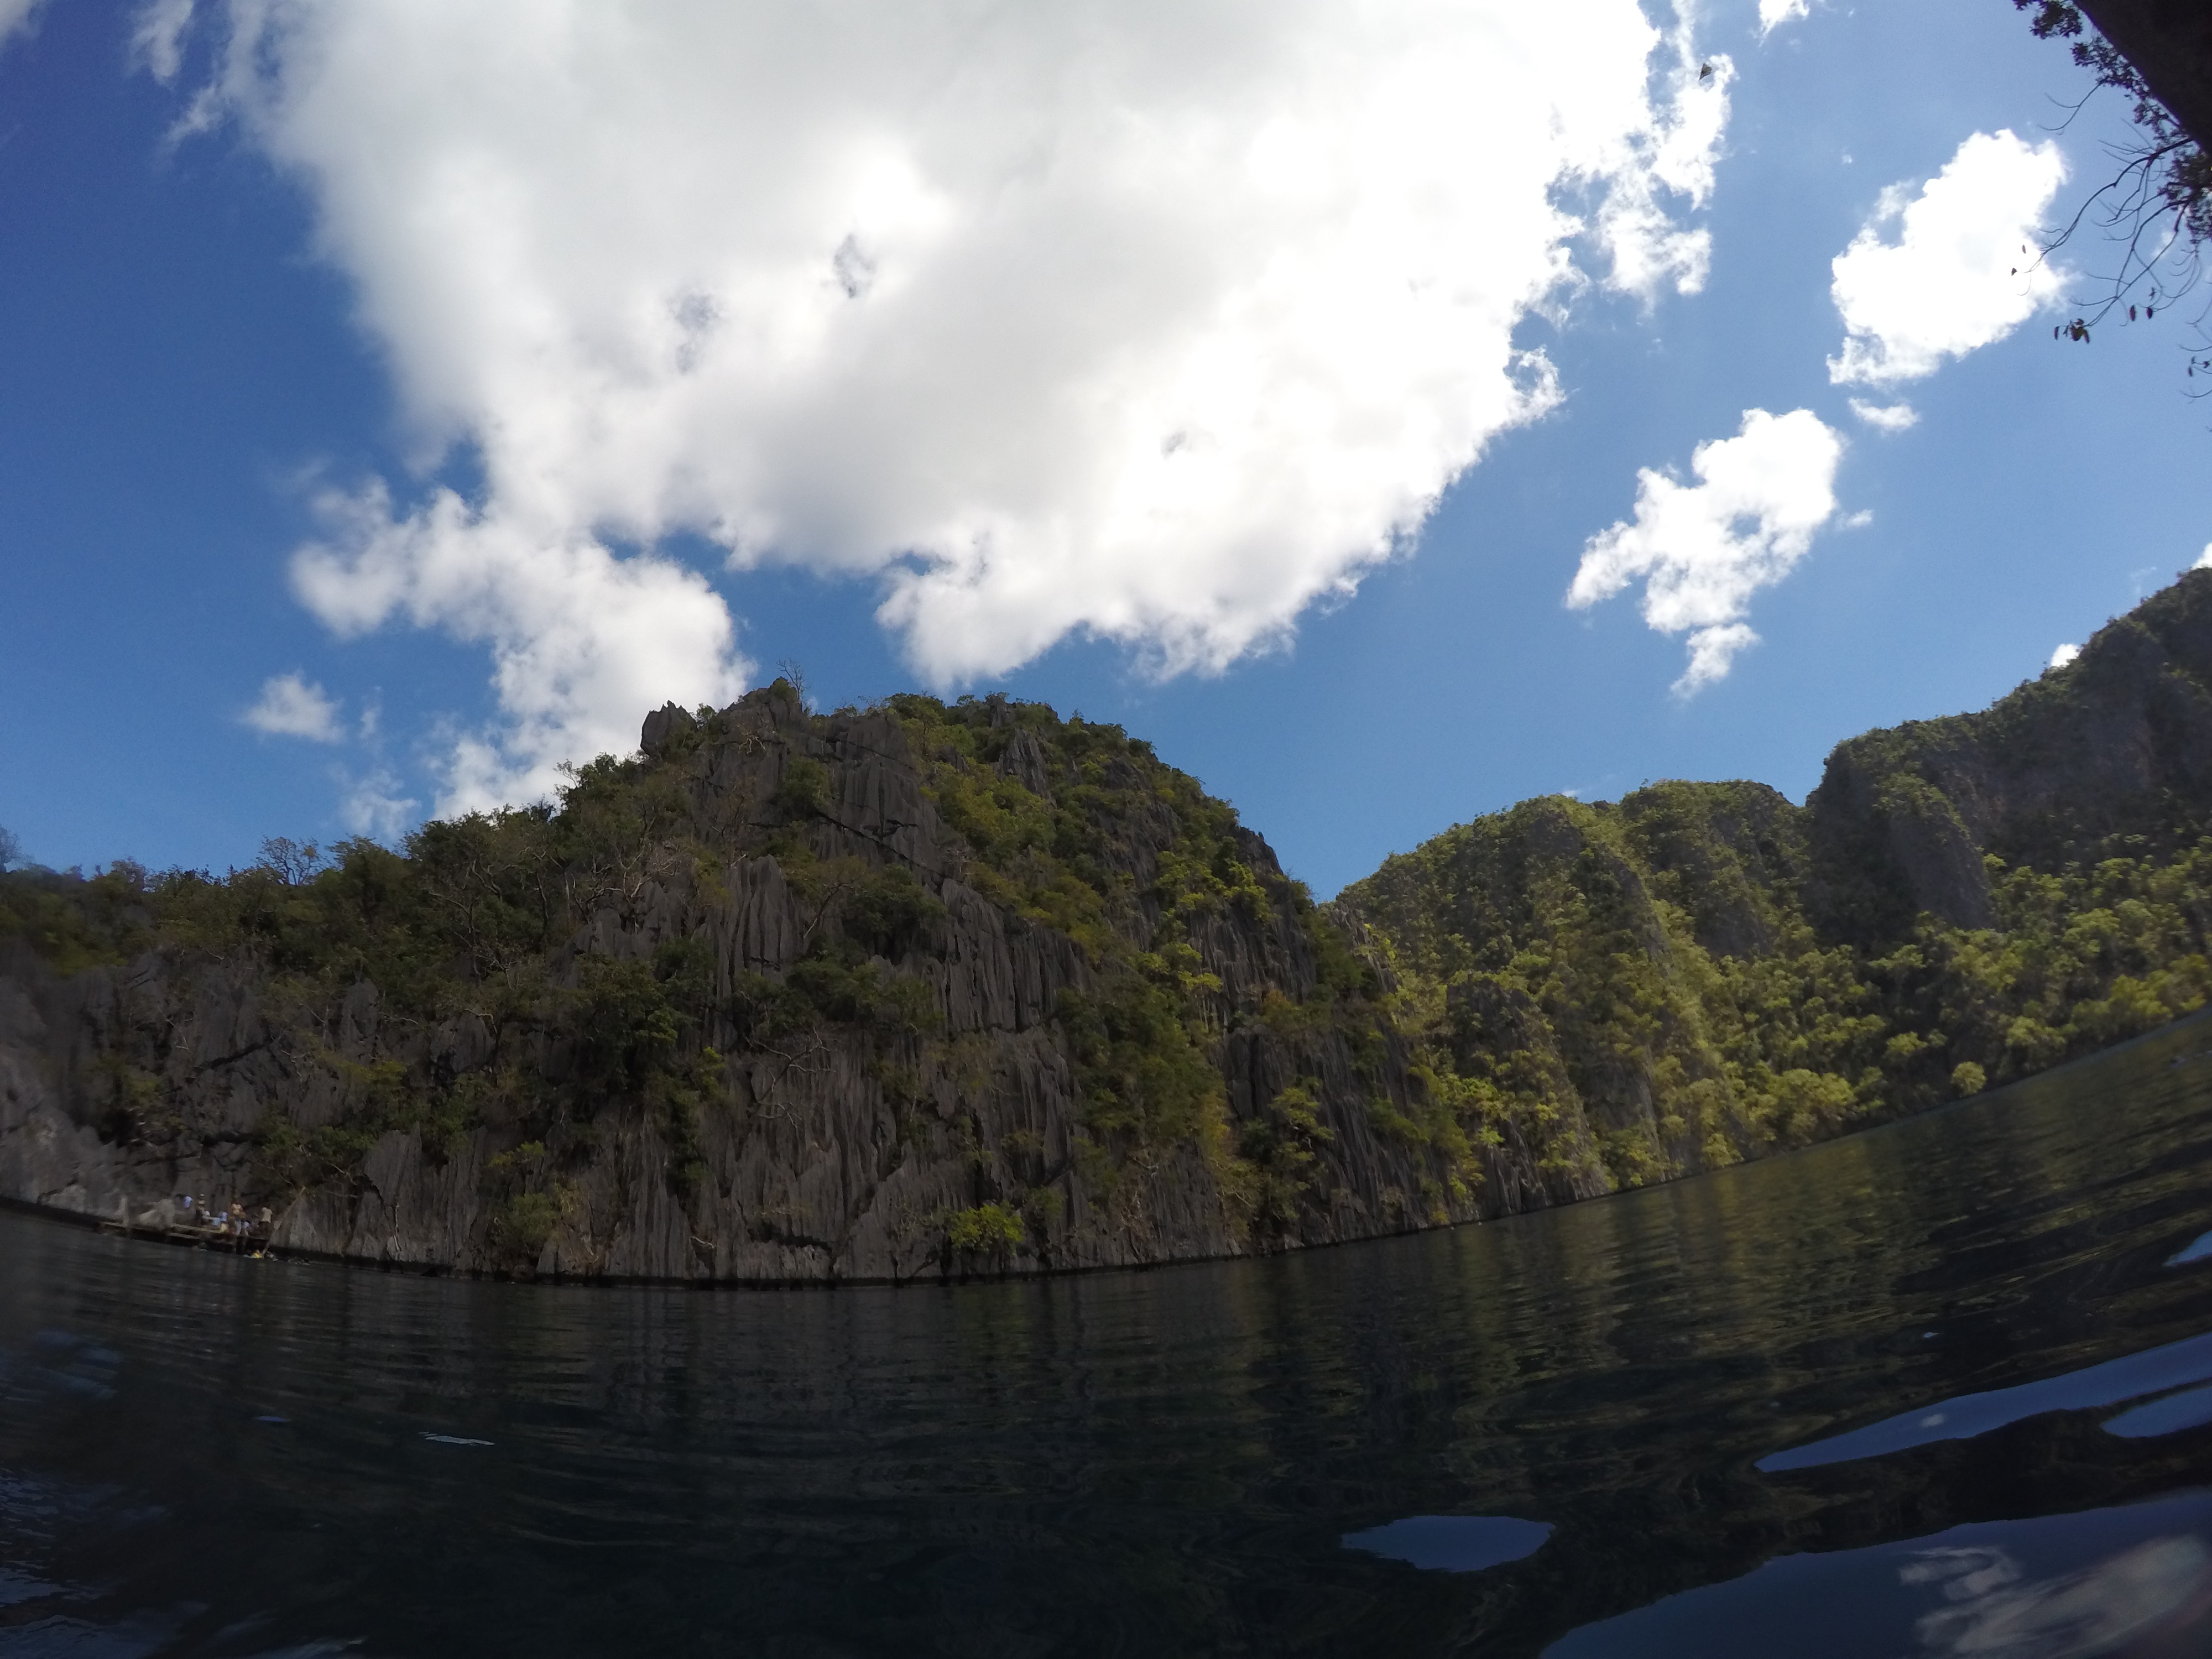
landscape, sea, tree, water, nature, mountain, cloud, sky, lake, river, mountain range, reflection, reservoir, body of water, loch, landform